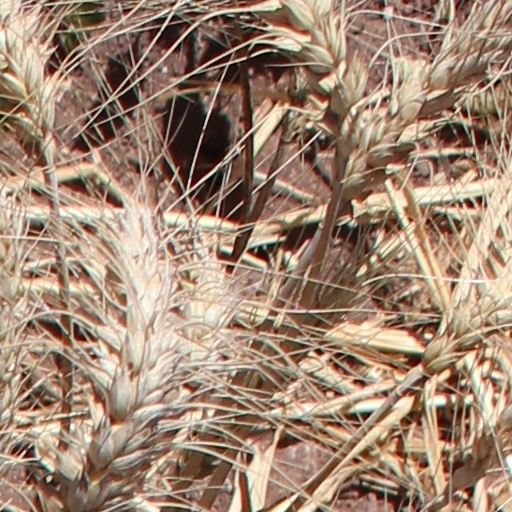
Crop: wheat